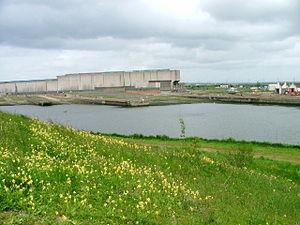
La Furness Shipbuilding Company était une entreprise de construction navale basée à Haverton Hill, arrondissement de Stockton-on-Tees, en Angleterre. Il a été créé pendant la Première Guerre mondiale et a fonctionné de 1917 à 1979.